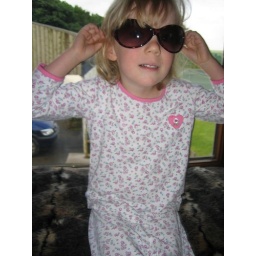
This girl can even rock out in her PJs